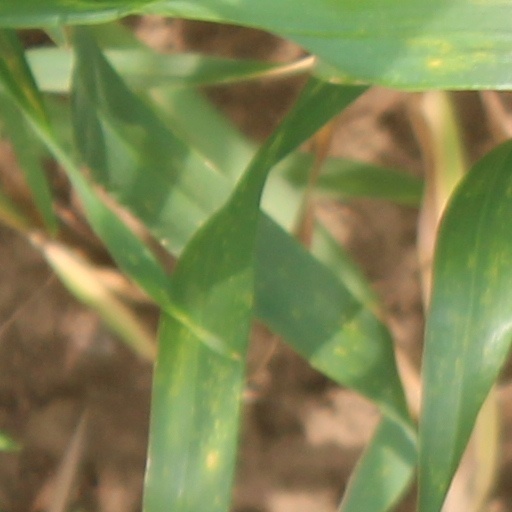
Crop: wheat